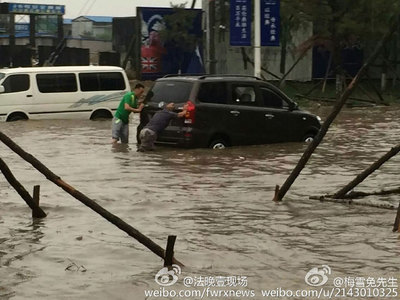
Weather: rain or strom